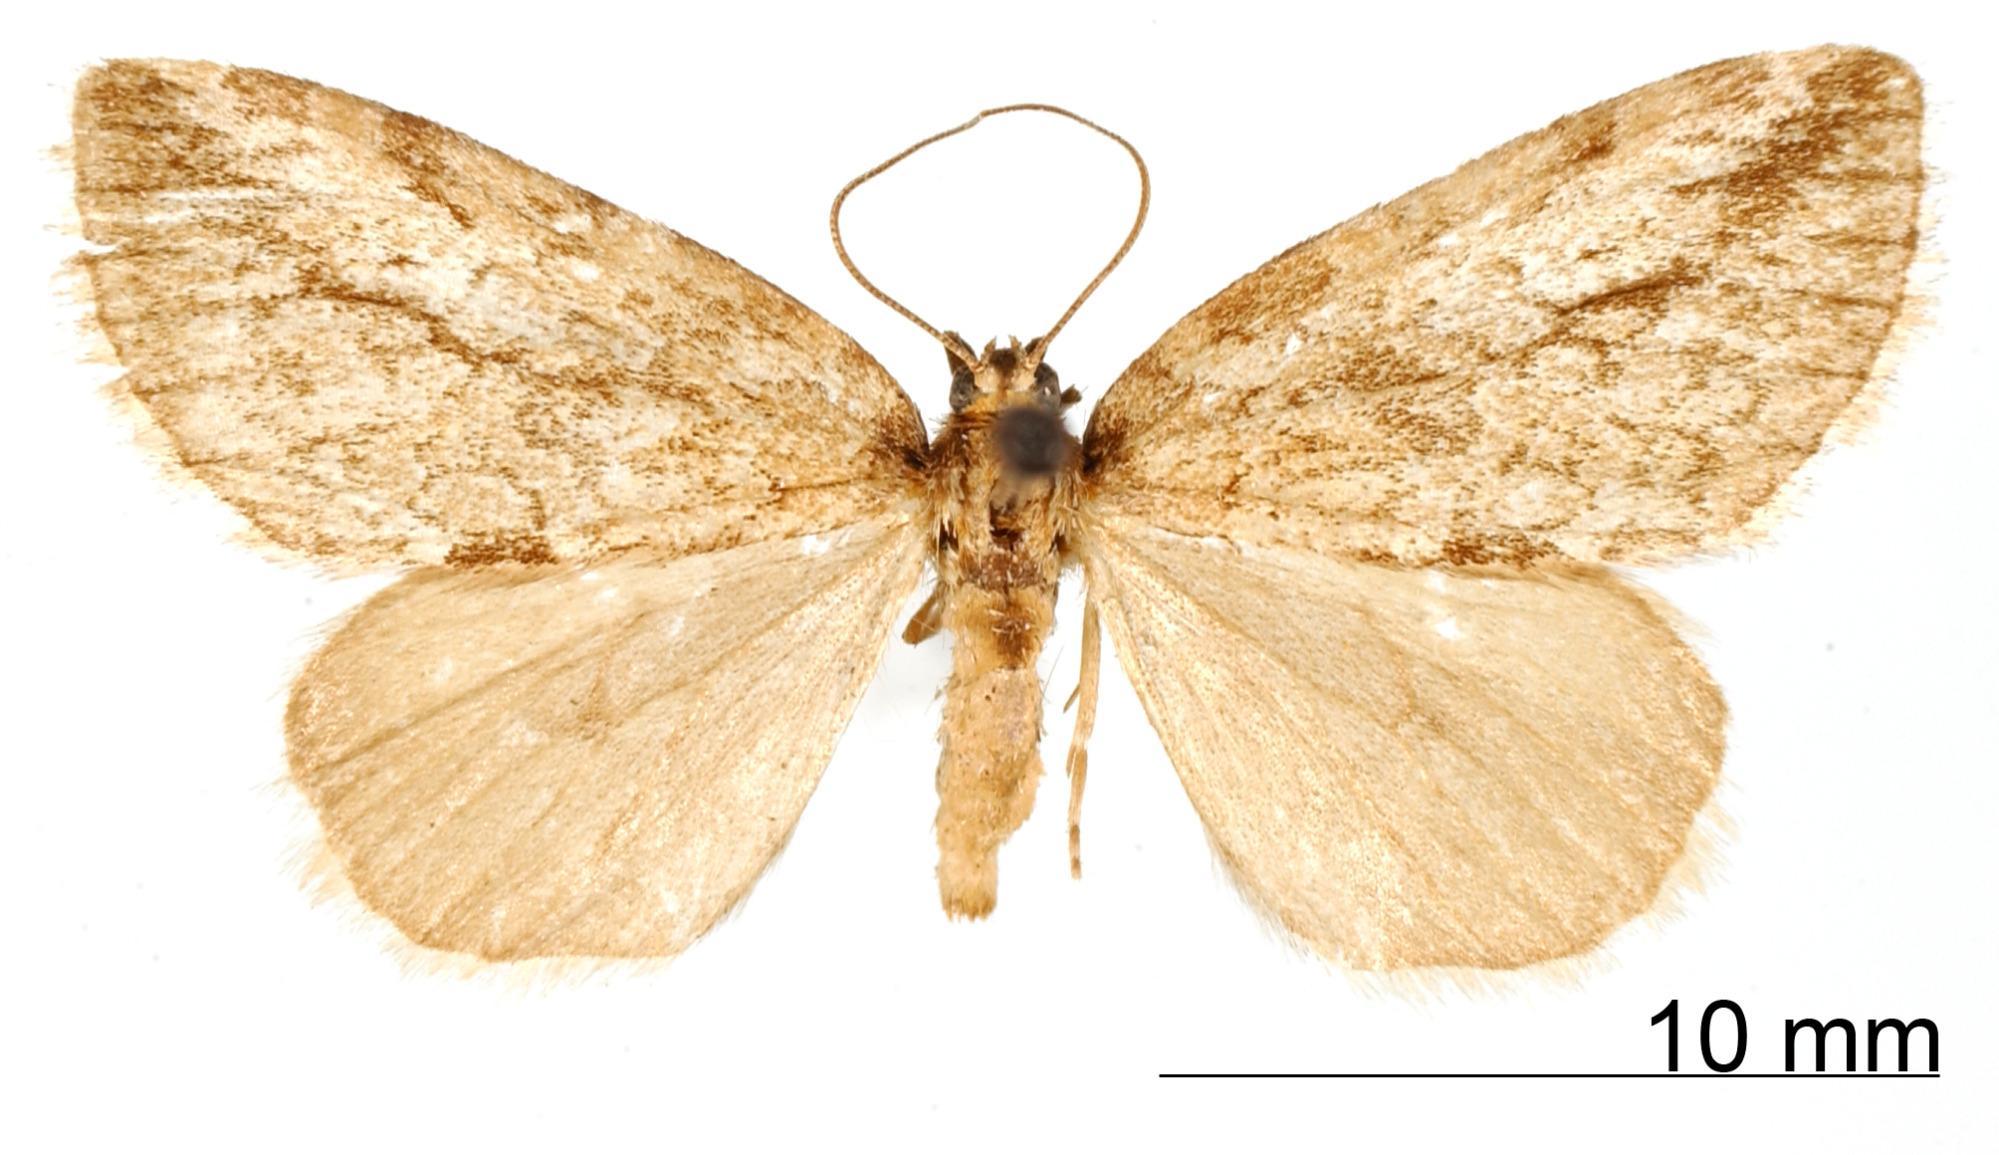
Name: Hydriomene [sic] potosiata
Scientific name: Hydriomene [sic] potosiata Dyar, 1913
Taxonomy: Animalia, Arthropoda, Insecta, Lepidoptera, Geometridae, Larentiinae
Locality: Cerritos, San Luis de Potosi, Mexico